Jagannath Mandir, Dharakot

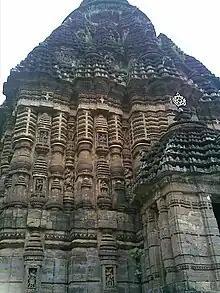

Dharakot Jagannath Mandir is a Hindu Jagannath Mandir located in Dharakot of Ganjam district in the Indian state of Odisha.